Northern Cordilleran Volcanic Province

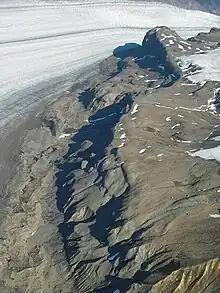
Lava flows exposed on the flanks of Hoodoo Mountain.

The variety of different temperature ranges from xenoliths throughout the Northern Cordilleran Volcanic Province indicate that a narrow lithosphere lies under the northern portion of the volcanic province and a more dense lithosphere lies under the southern portion of the volcanic province. This indication is further provided if the geothermal gradient inside the lithosphere under the northern portion of the Northern Cordilleran Volcanic Province is greater than that in the southern portion of the province. A greater geothermal gradient would indicate that a xenolith recording a temperature of was collected from a shallower depth than one from a zone with a reduced geothermal gradient that also records a temperature of .